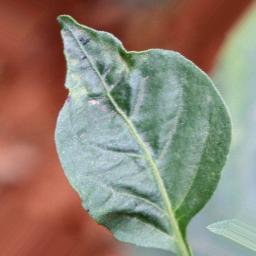
Label: mites_and_trips